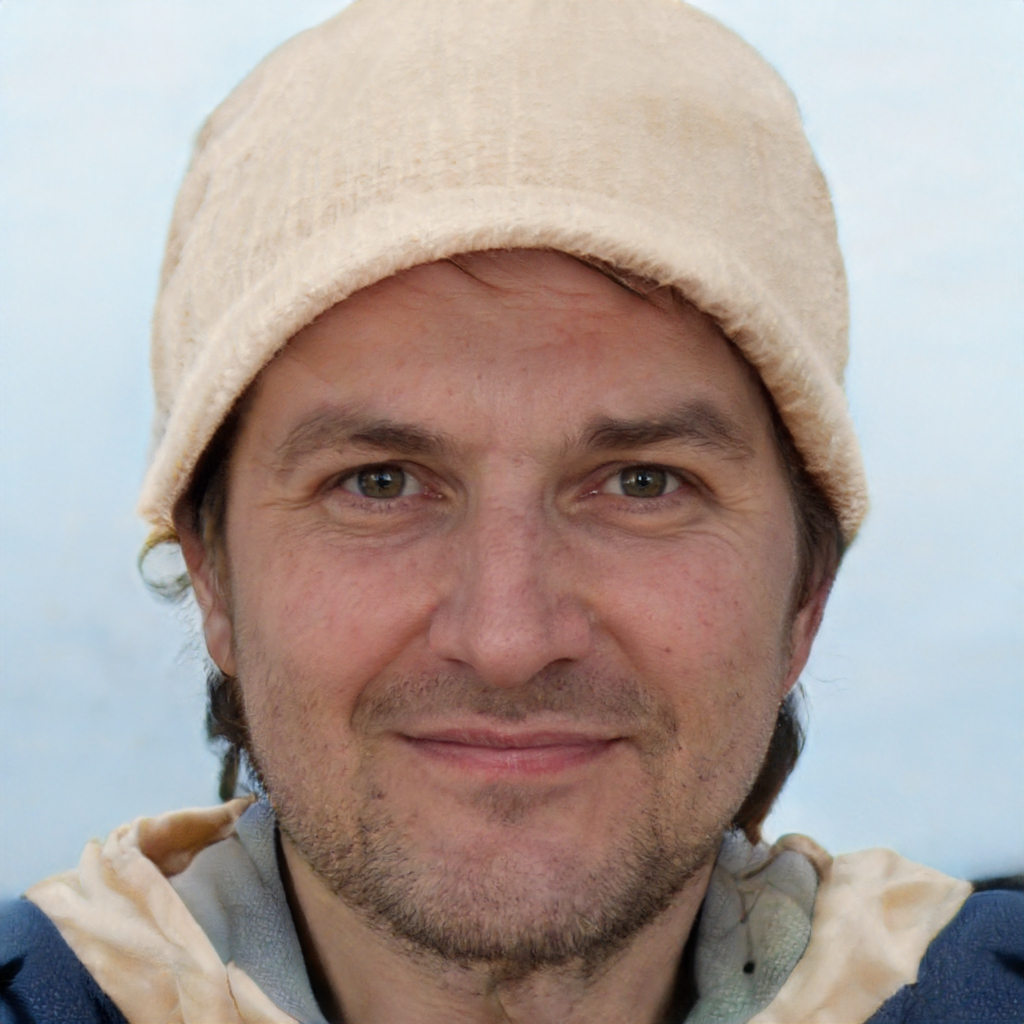
Gender: Male